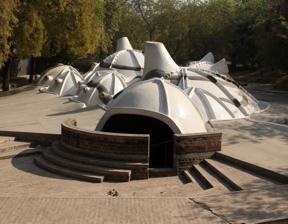
Country: India
Year built: 1995
Art gallery in India Amdavad ni Gufa Show map of Ahmedabad Show map of Gujarat Show map of India Former names Husain-Doshi ni Gufa General information Status Accessible Architectural style Modern , blobitecture , novelty Location Ahmedabad Address Lalbhai Dalpatbhai Campus, near CEPT University , opp. Gujarat University , University Road Town or city Ahmedabad , Gujarat Country India Coordinates 23°2′10″N 72°32′58″E / 23.03611°N 72.54944°E / 23.03611; 72.54944 Construction started 1992 Completed 1995 Client M. F. Husain Design and construction Architect(s) B. V. Doshi Architecture firm Vāstu Shilpā Consultants Other designers M. F. Husain Amdavad ni Gufa ( pronunciation ⓘ ) is an underground art gallery in Ahmedabad , India. Designed by the architect Balkrishna Vithaldas Doshi , it exhibits works of the Indian artist Maqbool Fida Husain . The gallery represents a unique juxtaposition of architecture and art. The cave-like underground structure has a roof made of multiple interconnected domes, covered with a mosaic of tiles. On the inside, irregular tree-like columns support the domes. It was earlier known as Husain-Doshi ni Gufa . There are facilities for special painting exhibitions and for projecting films. Gardens and a café are located above ground. Etymology The gallery is called gufa ("cave" in Gujarati ) because of its resemblance to a cave . It was known earlier as Husain-Doshi ni Gufa, after its architect, B.V. Doshi, and the artist, M.F. Husain . Later it was renamed after the city of Ahmedabad , known locally as Amdavad . Development The mosaic tiles on the roofs of the Jain temples at Girnar The structure's contemporary architecture draws on ancient and natural themes. The domes are inspired by the shells of tortoises and by soap bubbles. The mosaic tiles on the roof are similar to those found on the roofs of the Jain temples at Girnar , and the mosaic snake is from Hindu mythology . The Buddhist caves of Ajanta and Ellora inspired Doshi to design the interior with circles and ellipses, while Husain's wall paintings are inspired by Paleolithic cave art . The interior is divided by tree trunks or columns similar to those found at Stonehenge . Construction While visiting Ahmedabad, Husain asked his friend Doshi to design a permanent art gallery for the exhibition of his works. Together they planned an underground structure capable of withstanding the area's severe summer heat. Computer-assisted planning facilities were used to resolve the structure's unorthodox design. A simple floor of wire mesh and mortar was used instead of a traditional foundation . All the structure's components are self-supporting, relieving stress by their ubiquitous continuity. Ferrocement , only one inch thick, was used for the undulating walls and domes in order to reduce load. The cave was constructed by unskilled tribal labourers using only hand tools. Broken ceramic crockery and waste tiles were used to cover the domes' exterior, which bears a transversal mosaic of a snake. Work was carried out in two phases: the first was the construction of the main cave as an underground art gallery, while the second covered the surrounding structures including the paving, the café, and a separate art gallery for exhibitions. Structure Amdavad ni Gufa exterior The gallery space is below ground level. A partially hidden staircase leads to a circular door which opens into a cave-like space. Though designed to display paintings, the cave has no straight walls, instead using a continuation of the curved dome structure which extends down to the floor. The domes themselves are supported by irregularly shaped inclined columns, similar to those found in natural caves. They are also said to resemble the trunks of trees. The entire design is made up of circles and ellipses. Light arrives though snouts, creating spots of light on the floor which move around as the day progresses, intended to create a mystic atmosphere. Structure:- Ahemdabad Ni Gufa is an underground art gallery in Ahemdabad. It exhibits the work of the famous artist Maqbool Fida Hussain. The gallery represents a unique juxtaposition of architecture and art. The cave-like underground structure has a roof made of multiple interconnected domes, covered with a mosaic of tiles. Inside it, there are irregular tree-like columns that support the domes lines taken from https://www.architectsworld.in/2019/12/amdavad-ni-gufa-basic-facts-about.html Art Husain used the gallery's walls as a canvas, painting on them with bold strokes and bright colours. The artwork depicts human figures and motifs of animals, including his famous horse figures. He also decorated features such as doors and even air conditioners . The figures were designed to resemble ancient cave paintings in a modern environment. Husain also placed a few metal sculptures of human figures between the inclining columns. His largest work, Sheshnag (the divine serpent), stretches over a length of 100 feet (30 m). Exhibition Gallery There is an art exhibition gallery space which is available on rent to artists to exhibit their artworks. It is one of the most frequently visited art gallery in the city. Art exhibitions of artists from around the country as well as international artists happen at the exhibition gallery weekly. Timings The Gufa and the Exhibition Gallery are open on all days, except on Mondays and public holidays, from 4:00 p.m. to 8:00 p.m. Photo Gallery Signbord painted by Husain Exterior Secretly guarded door Entrance Entrance door decorated by M.F. Husain Snouts for entry of light Tile mosaics Metal sculpture on display Zen cafe Inside of Hussain Doshi Gufa Inside of Hussain Doshi Gufa Inside of Hussain Doshi Gufa Inside of Hussain Doshi Gufa Inside of Hussain Doshi Gufa References Wikimedia Commons has media related to Husain-Doshi Gufa .